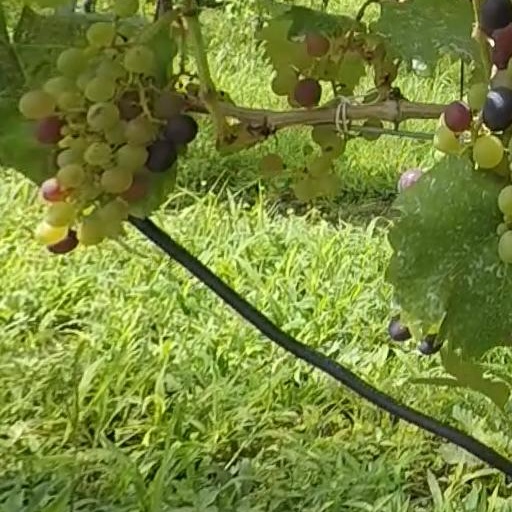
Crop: grape